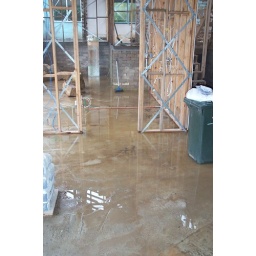
Uneven slab led to ponding with stud walls sitting in water